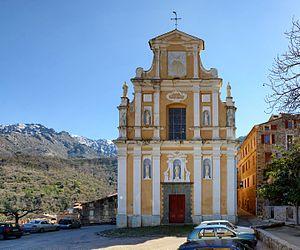
Muro est une commune française située dans la circonscription départementale de la Haute-Corse et le territoire de la collectivité de Corse. Le village appartient à la piève de Sant'Andréa dont il est historiquement le chef-lieu, en Balagne.